Southern Illinois Salukis men's basketball

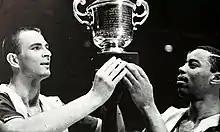
Captains Ralph Johnson and Walt Frazier hoist the 1967 NIT championship trophy.

In 1967, SIU, led by guard Walt Frazier, who went on to be named one of the 50 Greatest Players in NBA History, won the National Invitation Tournament under coach Jack Hartman. At the time, the tournament was considered much more prestigious than it is today. The Salukis were in their final season members of the College Division (now Division II) and became the only non-Division I/University Division team to win the NIT. After the NCAA began operating the NIT in 2006, non-Division I teams were no longer eligible to participate. Frazier was named Most Valuable Player of the 1967 NIT.